Paudash Lake

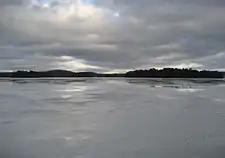
A part of Joe Bay frozen over during the winter months

As of 2008, all properties on Paudash Lake are serviced by Hydro One, either by land line or marine cable. All properties are also serviced by Bell Telephone, by land line or marine cable, and all properties are within range of cell telephone service. Bell offers only dial-up Internet service, but satellite high-speed internet service is available. TV service is available off-the-air or by satellite, as there is no available cable service. The lake is in range of all major broadcast facilities; such as channel 2 Global, channel 4 and channel 12 CHEX (CBC), channel 6 CTV, channel 33 CBC and channel 42 TVO.